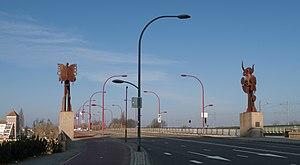
Shinkichi Tajiri né le 19 décembre 1923 à Los Angeles, mort le 15 mars 2009 à Baarlo, Pays-Bas, est un sculpteur américano-néerlandais d'origine japonaise. Il est aussi peintre, photographe, cinéaste. Il a fait partie du groupe CoBrA, et participé à plusieurs documentas.